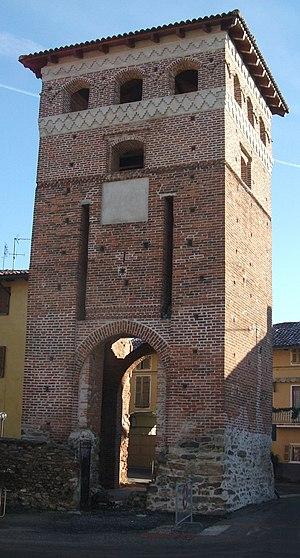
Un ricetto est élément très spécifique de l'architecture et de l'histoire du nord de l'Italie. Au sens le plus restrictif du terme c'est une structure fortifiée destinée à abriter des petits bâtiments à usage de granges et de celliers où les paysans des environs pouvaient se réfugier dans les périodes troublées du bas Moyen Âge. Dans un sens plus large, s'y ajoutent de nombreux villages fortifiés construits dès le XIᵉ siècle et habités de façon permanente qui ont conservé le même aspect que le village-refuge.